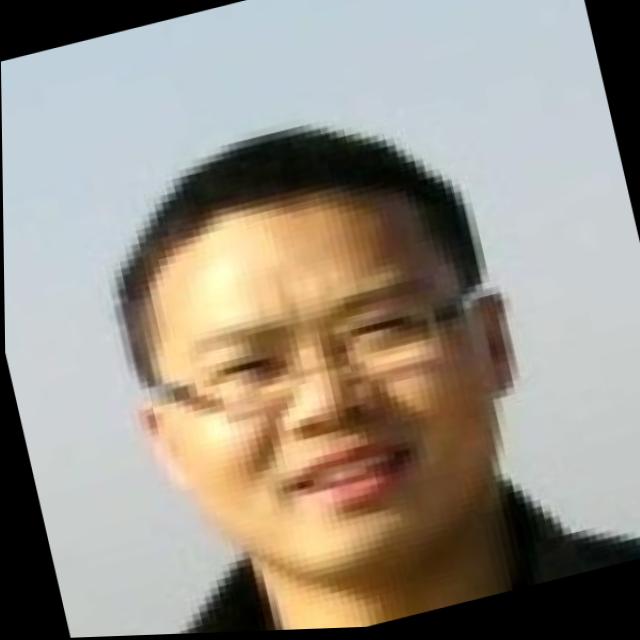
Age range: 21-44